Question: Please indicate a possible affordance area of the knife that can be used for cutting
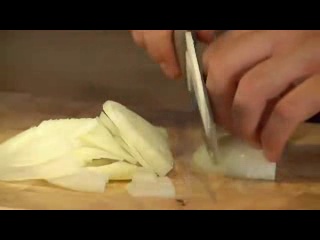
Answer: [161.52, 29.385, 224.792, 168.476]